Tiro Federal

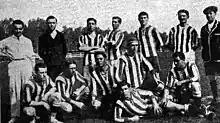
The team of 1915 reached the Copa de Honor final v. Racing Club

Founded on March 29, 1905, Tiro Federal was member of Liga Rosarina de Football (LRF), winning the league's "Copa Nicasio Vila" in 1920, 1925 and 1926. As an LRF member, Tiro Federal took part in tournaments organised by the Argentine Football Association such as Copa de Honor Municipalidad de Buenos Aires, playing the final in 1915 although they lost to Racing Club.